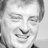
Emotion: happy